History of Lisbon

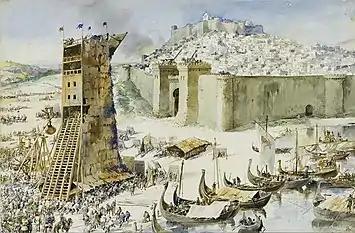
The Siege of Lisbon in 1147, part of the Reconquista (painted in 1917)

Al-Us̲h̲būna was renovated and rebuilt in the customary pattern of the Middle Eastern city: high walls ("muralhas") surrounding the main buildings, which were a large mosque, a castle at the top of the hill (which in modified form became the Castelo de São Jorge), a medina or urban centre, and an alcácer, or fortress-palace for the governor. The Alfama neighbourhood grew next to the original urban core. The citadel of al-Madan, now the city of Almada, was built on the south bank of the Tagus to protect the port.